Thruxton Circuit

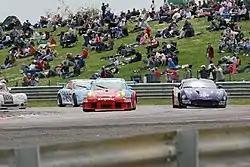
Racing at Thruxton

Owing to planning restrictions, the circuit can only run 12 days of motorsport each year. Currently, three are devoted to motorbike racing, with a weekend dedicated to the British Superbike Championship, Britain's premier motorcycle racing category; with the third day being used for club racing.